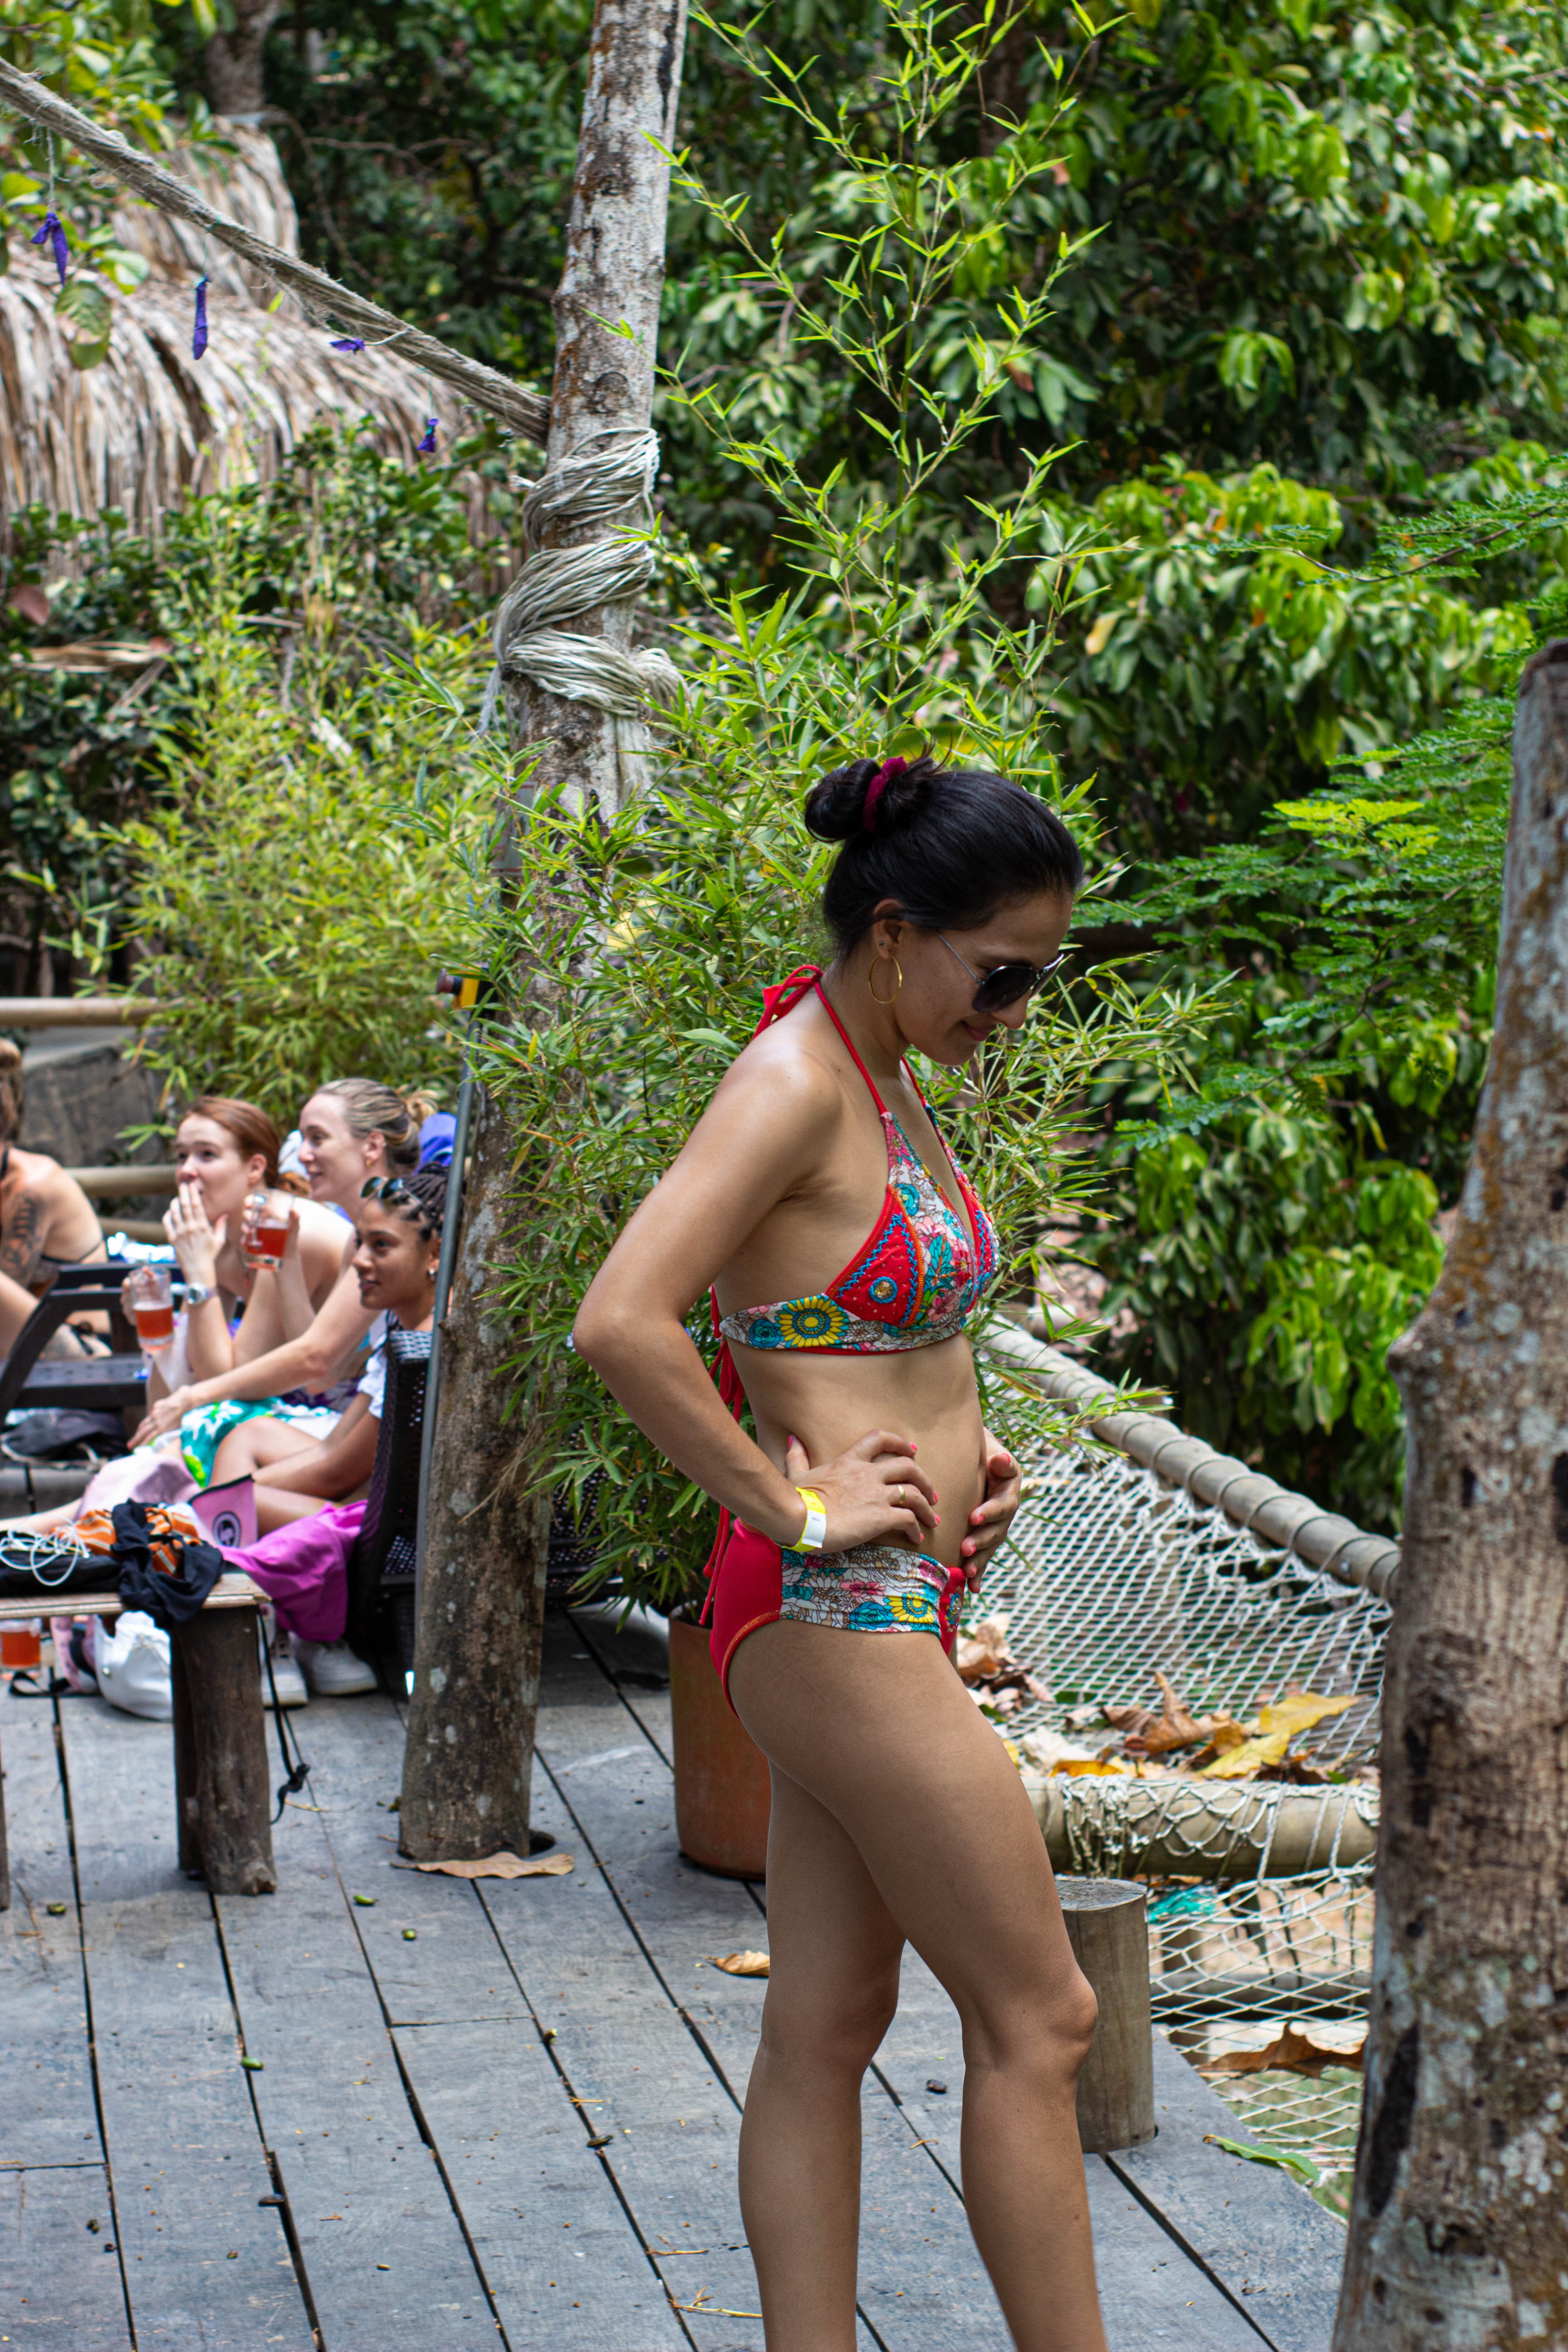
woman, bikini, vacation, swimwear, summer, tree, navel, undergarment, abdomen, plant, tourism, leisure, trunk, swimsuit top